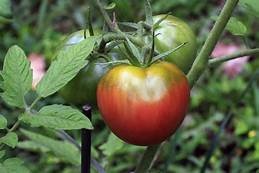
Label: tomato